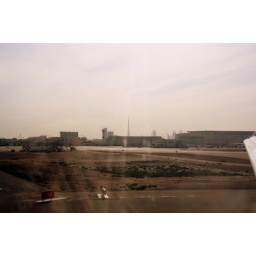
Tallest tower building in the world